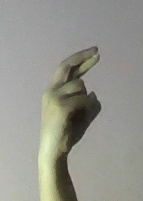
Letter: zay